Nurhajizah Marpaung

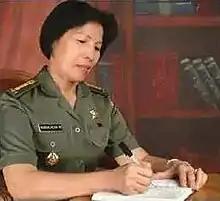
Nurhajizah Marpaung as a colonel in 2007

After she graduated from university, she enrolled at the officer's conscription school in 1984 and graduated from there the same year. From there, she held various position in the military court, supreme court, and at the armed forces' legal development body. One of the notable cases that she handled was the Tanjung Priok massacre trial in October 2003, where she and two other military justice officer became the legal representative for Rudolf Adolf Butar Butar, former commander of the North Jakarta military district, who was accused of violating human rights during the incident. Butar Butar was convicted and sentenced to 10 years in 2004. She became the acting Head of the Legal Assistance and Advice Bureau of the armed forces in 2004 before becoming the definitive officeholder of the position in 2005.